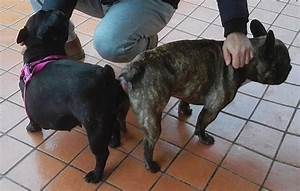
Label: dog